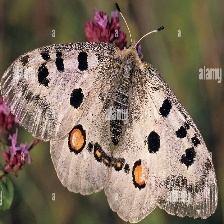
Species: APPOLLO